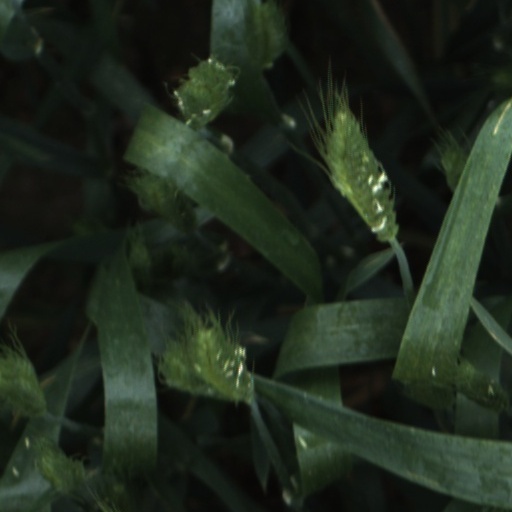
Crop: wheat